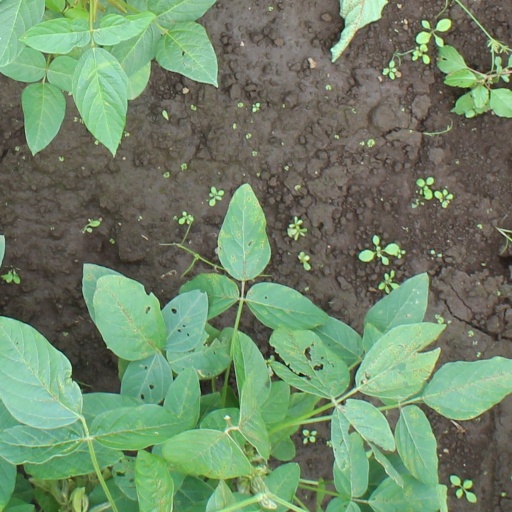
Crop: soybean